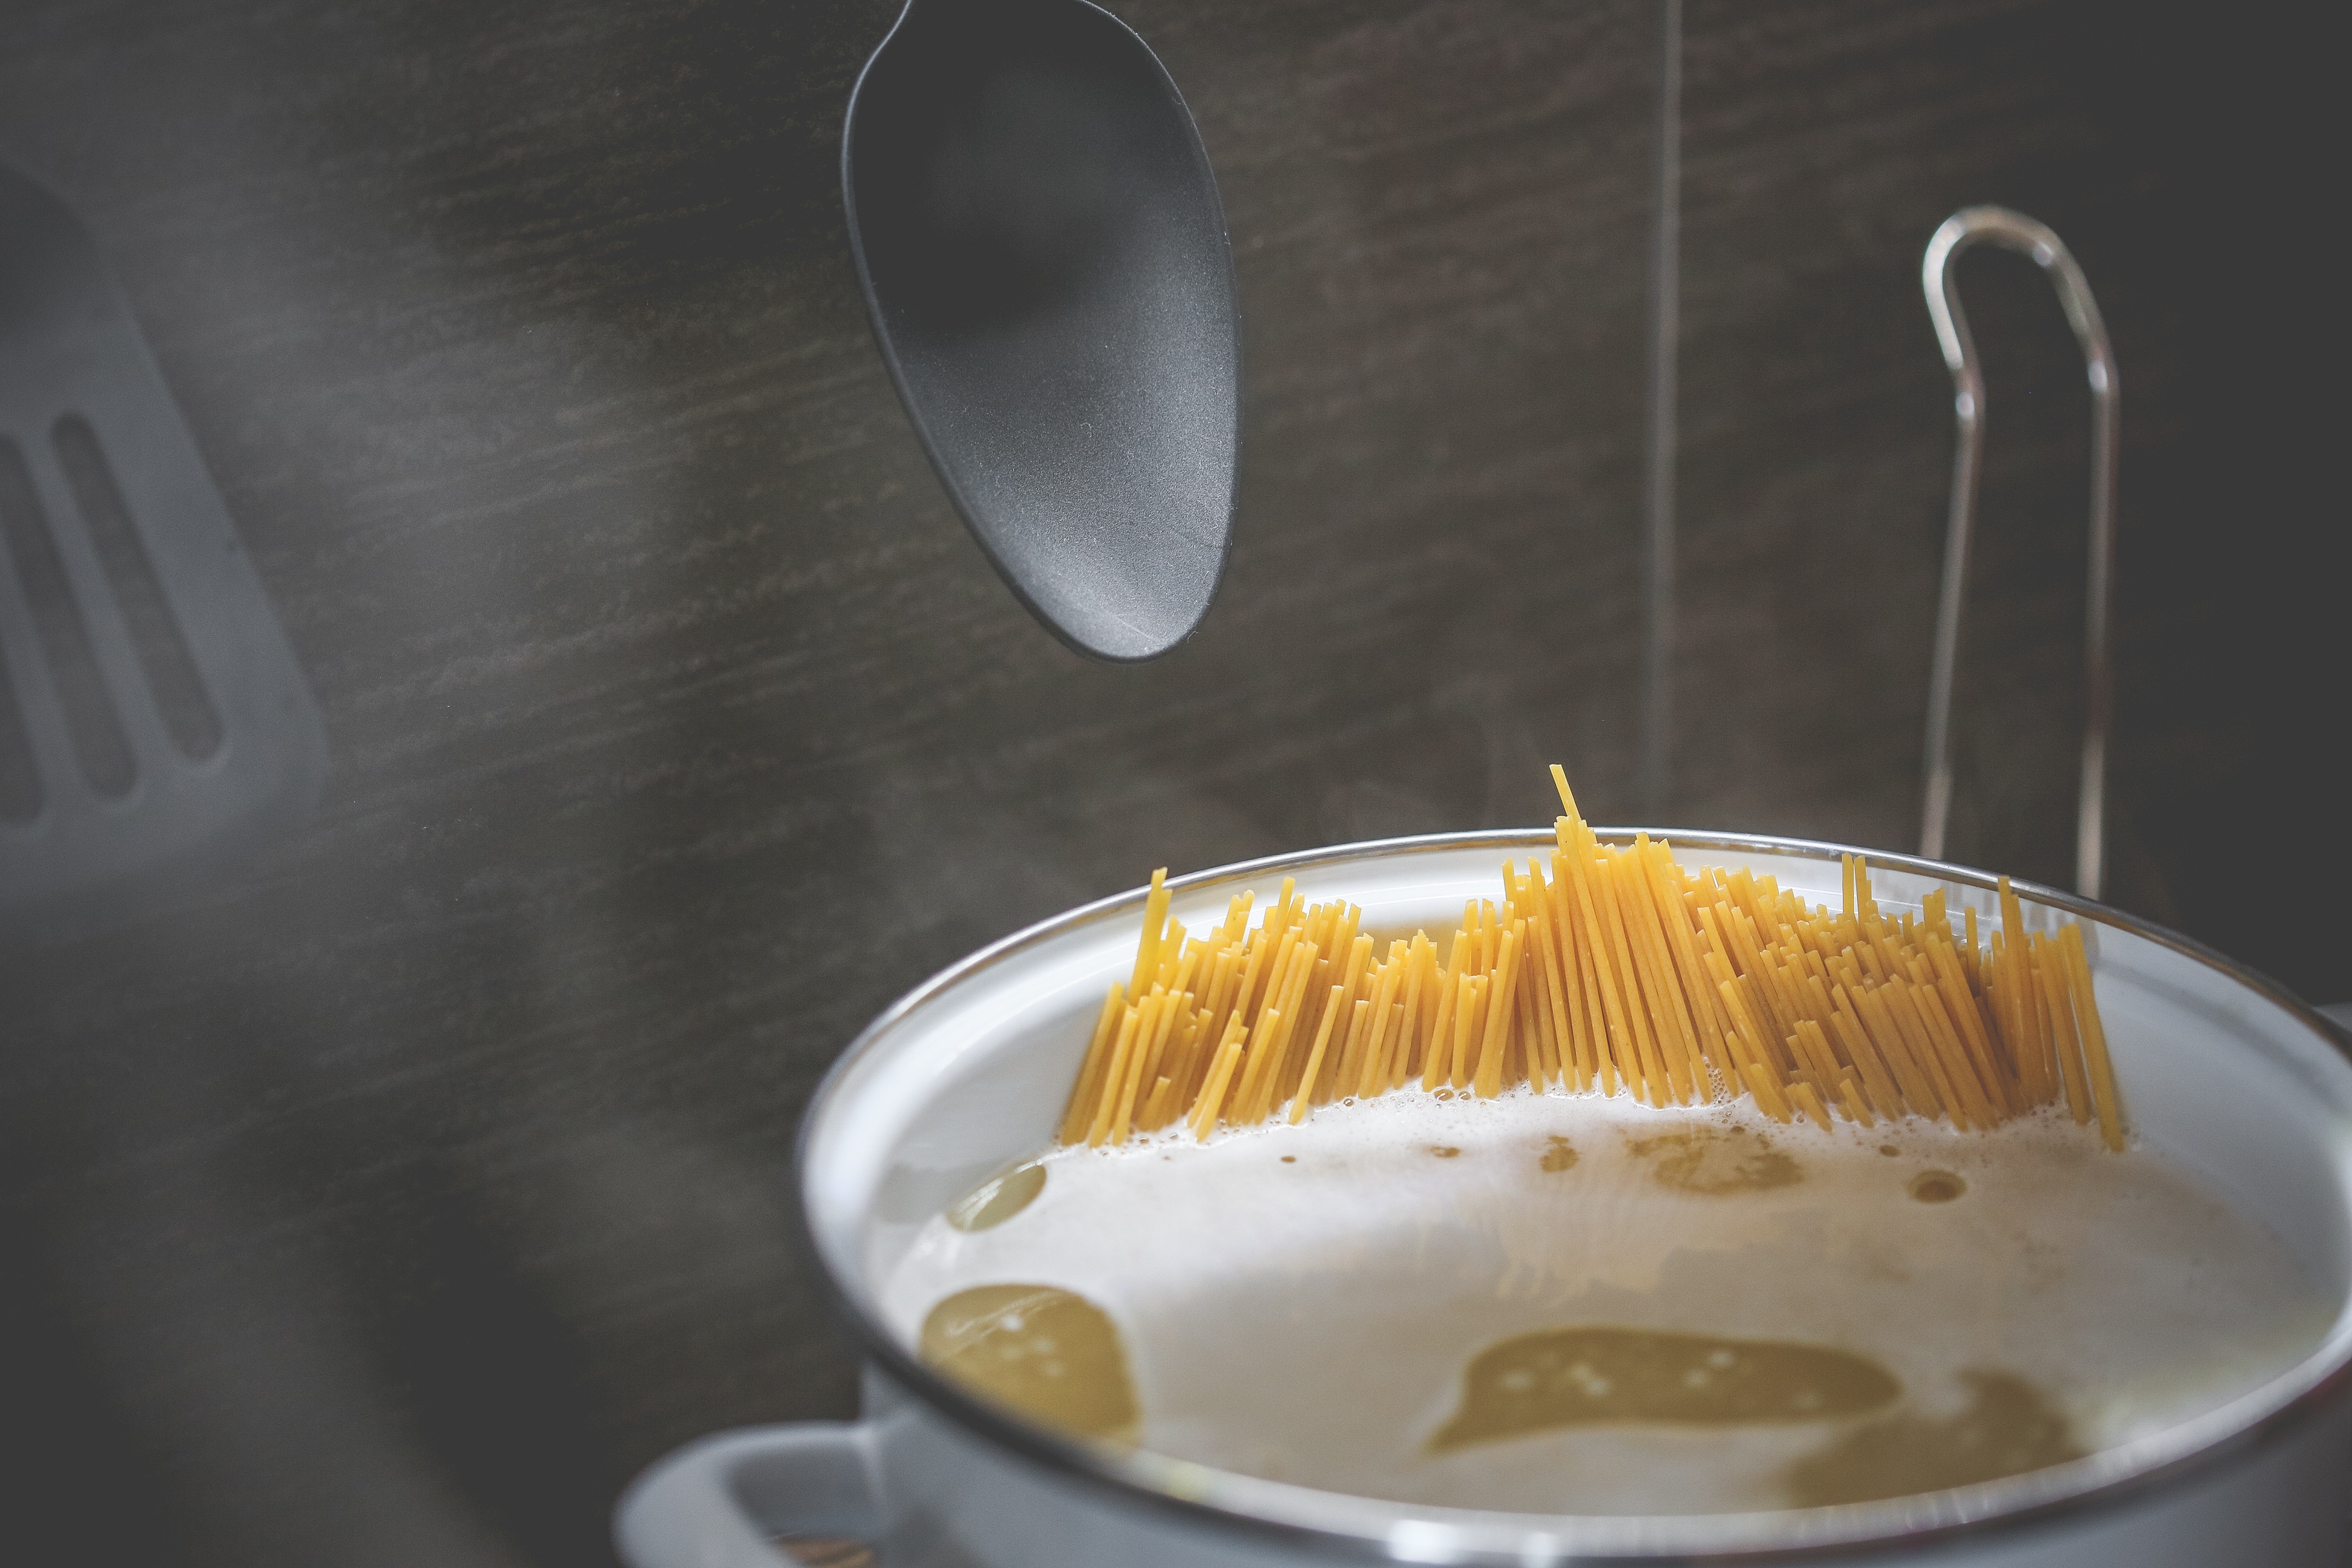
cutlery, coffee, steam, cup, food, drink, espresso, lighting, chef, cook, noodles, bake, spaghetti, foodie, boil, cookware, italian pasta